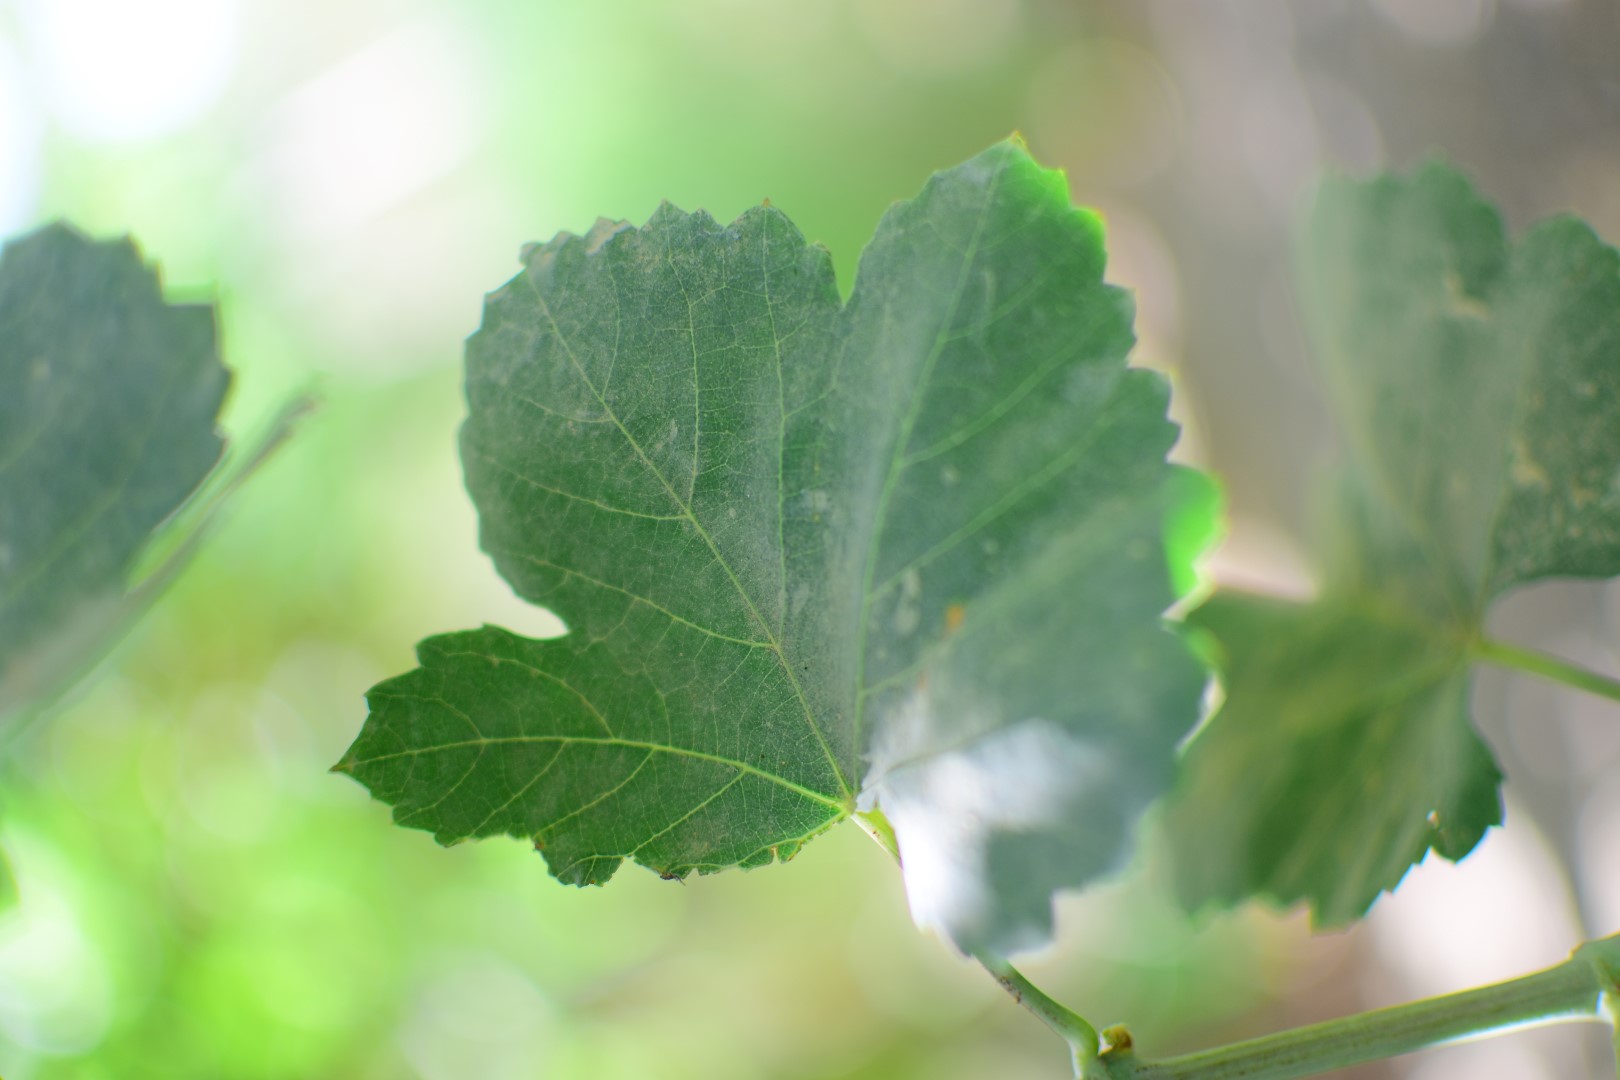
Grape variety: Shdah